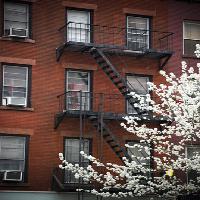
Weather: cloudy or overcast